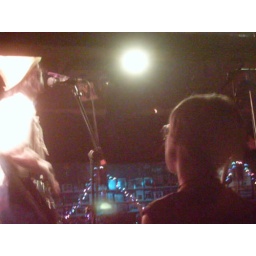
best seats in the house